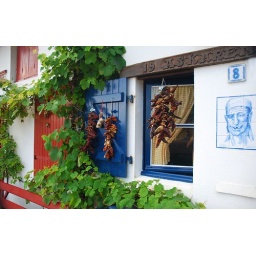
I really like the red, blue and green agaist the white background in this photo of a fisherman's cottage.